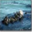
Label: otter